Valparaiso Technical Institute

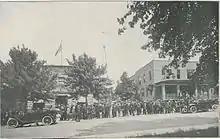
Dodge Institute, Valparaiso, Indiana 1926. School of Telegraphy and Radio.

In 1888, Dodge restructured the school as the Dodge School of Telegraphy, retaining the link to the Normal School. In 1891, Dodge and F. R. Lunbeck reorganized the school. It began to gain students and became the largest telegraph and railway instruction institution in the United States and later became known as ""The Dodge Institute of Telegraphy"". George A. Dodge managed the school until 1891, when his son, George M. Dodge assumed active control. Like his father, George M had served as a telegraph operator for the Pennsylvania railroad. In 1888, George A. became the Valparaiso manager for the Western Union Telegraph Company, serving for more than forty years The Dodge school has always taught Morse telegraphy and has enjoyed the distinction of being the foremost Morse telegraph training school. In December 1909, wireless instruction was added (the term "radio" was not in use), the growth of the radio (wireless) department since then has been almost miraculous.